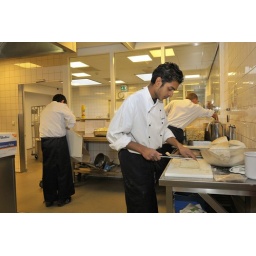
Het bereiden van eten in de keuken van universiteitsrestaurant Food Plaza. Foto door Jack Tummers